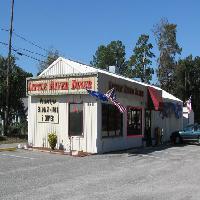
Weather: sun or clear